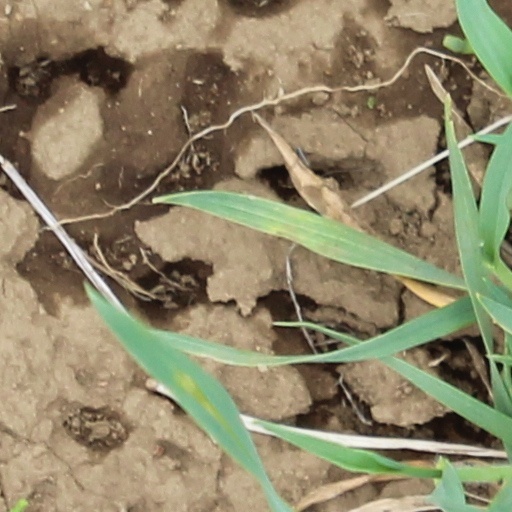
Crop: wheat